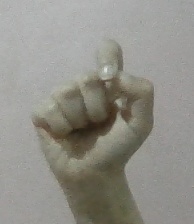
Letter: fa